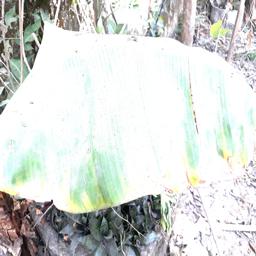
Label: POTASSIUM DEFICIENCY